Little Wapwallopen Creek

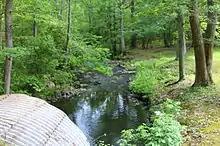
Little Wapwallopen Creek in its upper reaches looking downstream

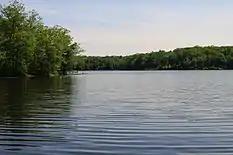
View of The Ice Ponds in Rice Township, Luzerne County, PA

The watershed of Little Wapwallopen Creek has an area of . The mouth of the creek is in the United States Geological Survey quadrangle of Berwick. However, its source is in the quadrangle of Wilkes-Barre West. It also flows through the quadrangles of Freeland and Sybertsville. The creek is one of the major streams in Luzerne County.